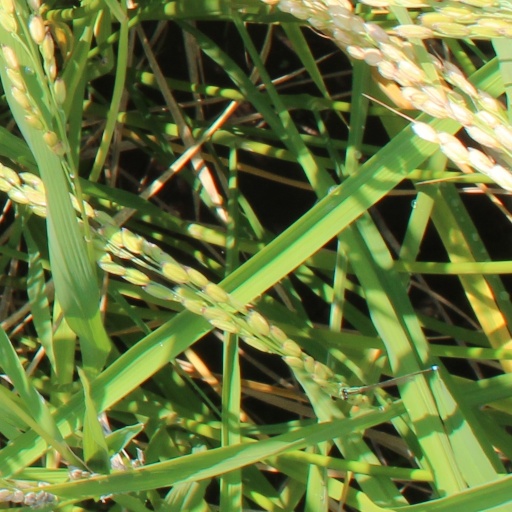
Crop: rice